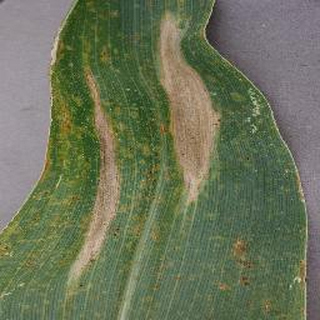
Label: corn_northern_leaf_blight